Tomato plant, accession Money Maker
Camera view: vertical (180 deg); turntable rotation: 120 degrees
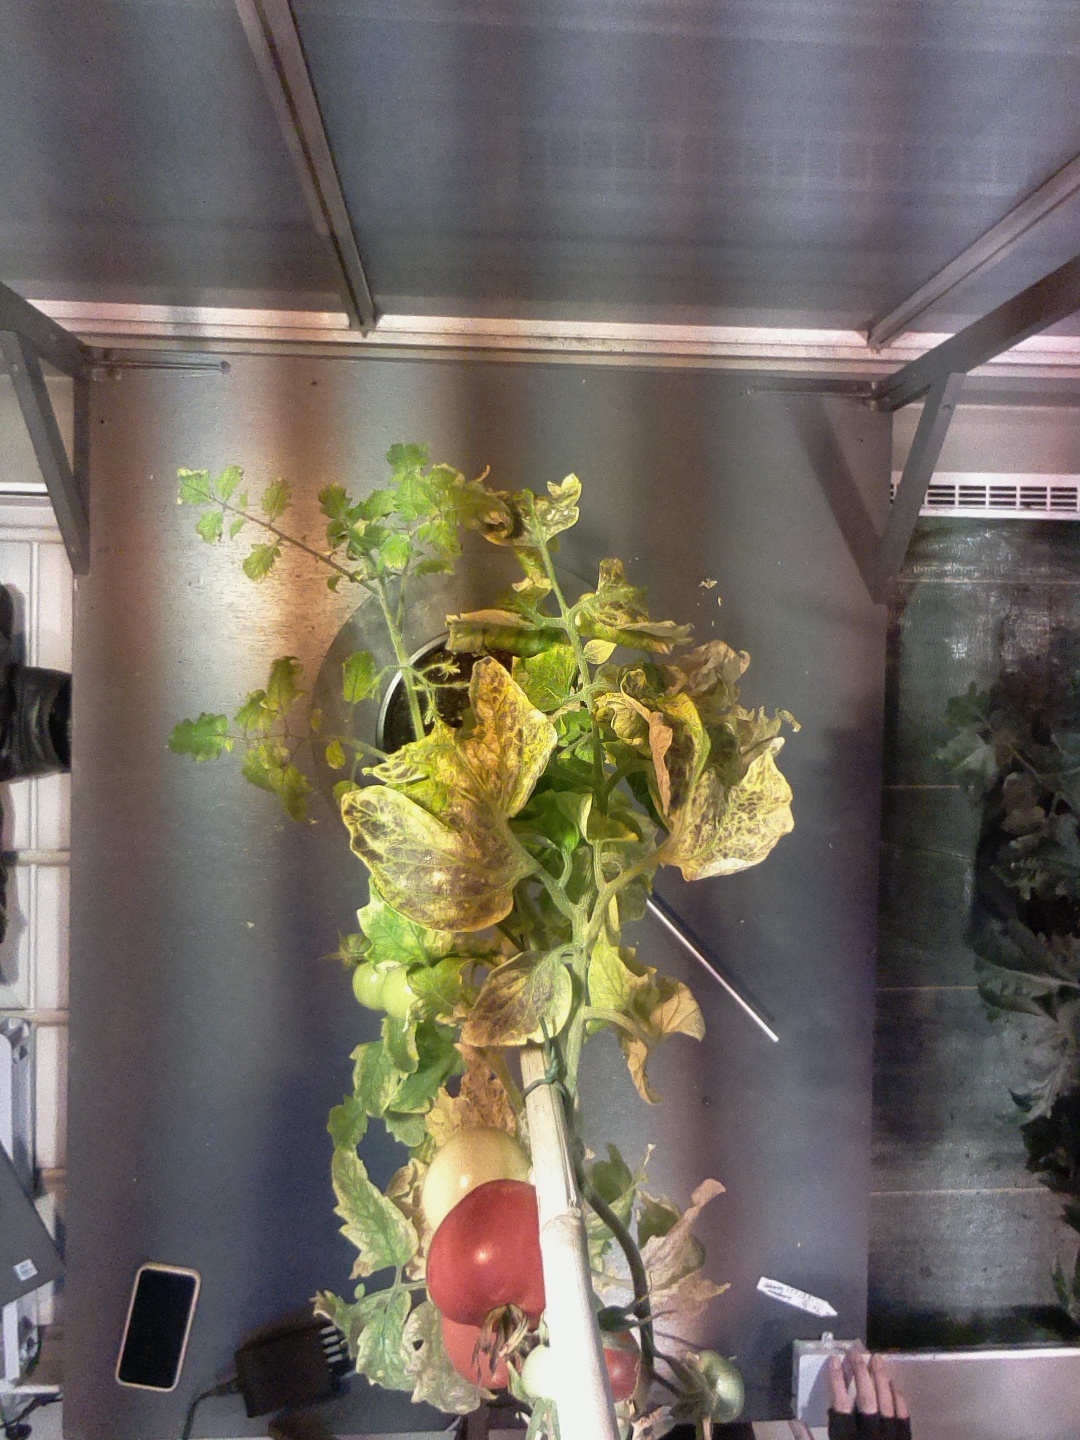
BBCH growth stage 83: 30%-40% of fruits show typical fully ripe color